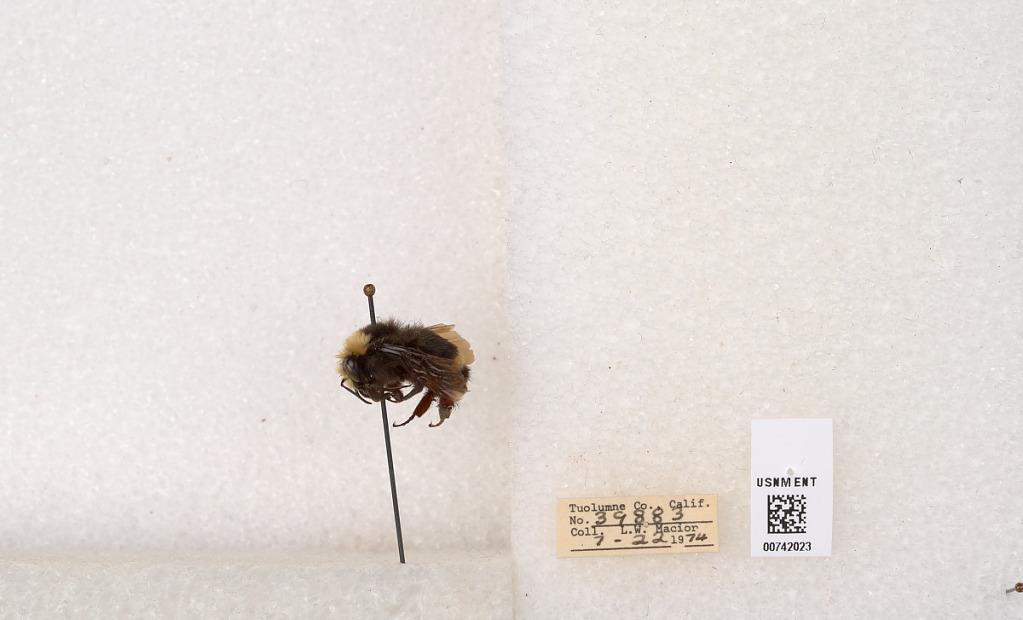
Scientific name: Bombus (Pyrobombus) vosnesenskii Radoszkowski
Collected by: L. Macior
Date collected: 1974-7-22
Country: United States
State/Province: California
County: Tuolumne
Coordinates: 37.9712, -120.228